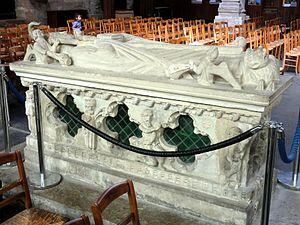
Tombeau de Saint Gautier.
L'église Notre-Dame est une église catholique paroissiale située à Pontoise, en France. Son importance vient essentiellement du tombeau de saint Gauthier, et d'une statue de la Vierge à l'Enfant de la seconde moitié du XIIIᵉ siècle, réputée miraculeuse, qu'elle abrite en son sein. L'église actuelle prolonge aussi le souvenir d'une splendide et vaste basilique de style gothique rayonnant, qui par ses dimensions et la qualité de son architecture impressionnait fortement les contemporains, et qui était l'une des plus grandes églises de France. Très peu de vestiges en restent, dont la Vierge, quelques fragments de dalles funéraires, et des tapisseries qui ne se trouvent plus dans l'église. Déjà partiellement détruite en 1437 puis reconstruite, la basilique venait juste d'être agrandie quand elle a péri pendant le siège de Pontoise en juillet 1589. Cela explique que les moyens manquaient pour construire une église plus grande après la catastrophe : On dût se contenter d'édifier une église provisoire, dont la conception répond avant tout aux impératifs d'une mise en œuvre rapide et économique, avec des voûtes de bois.